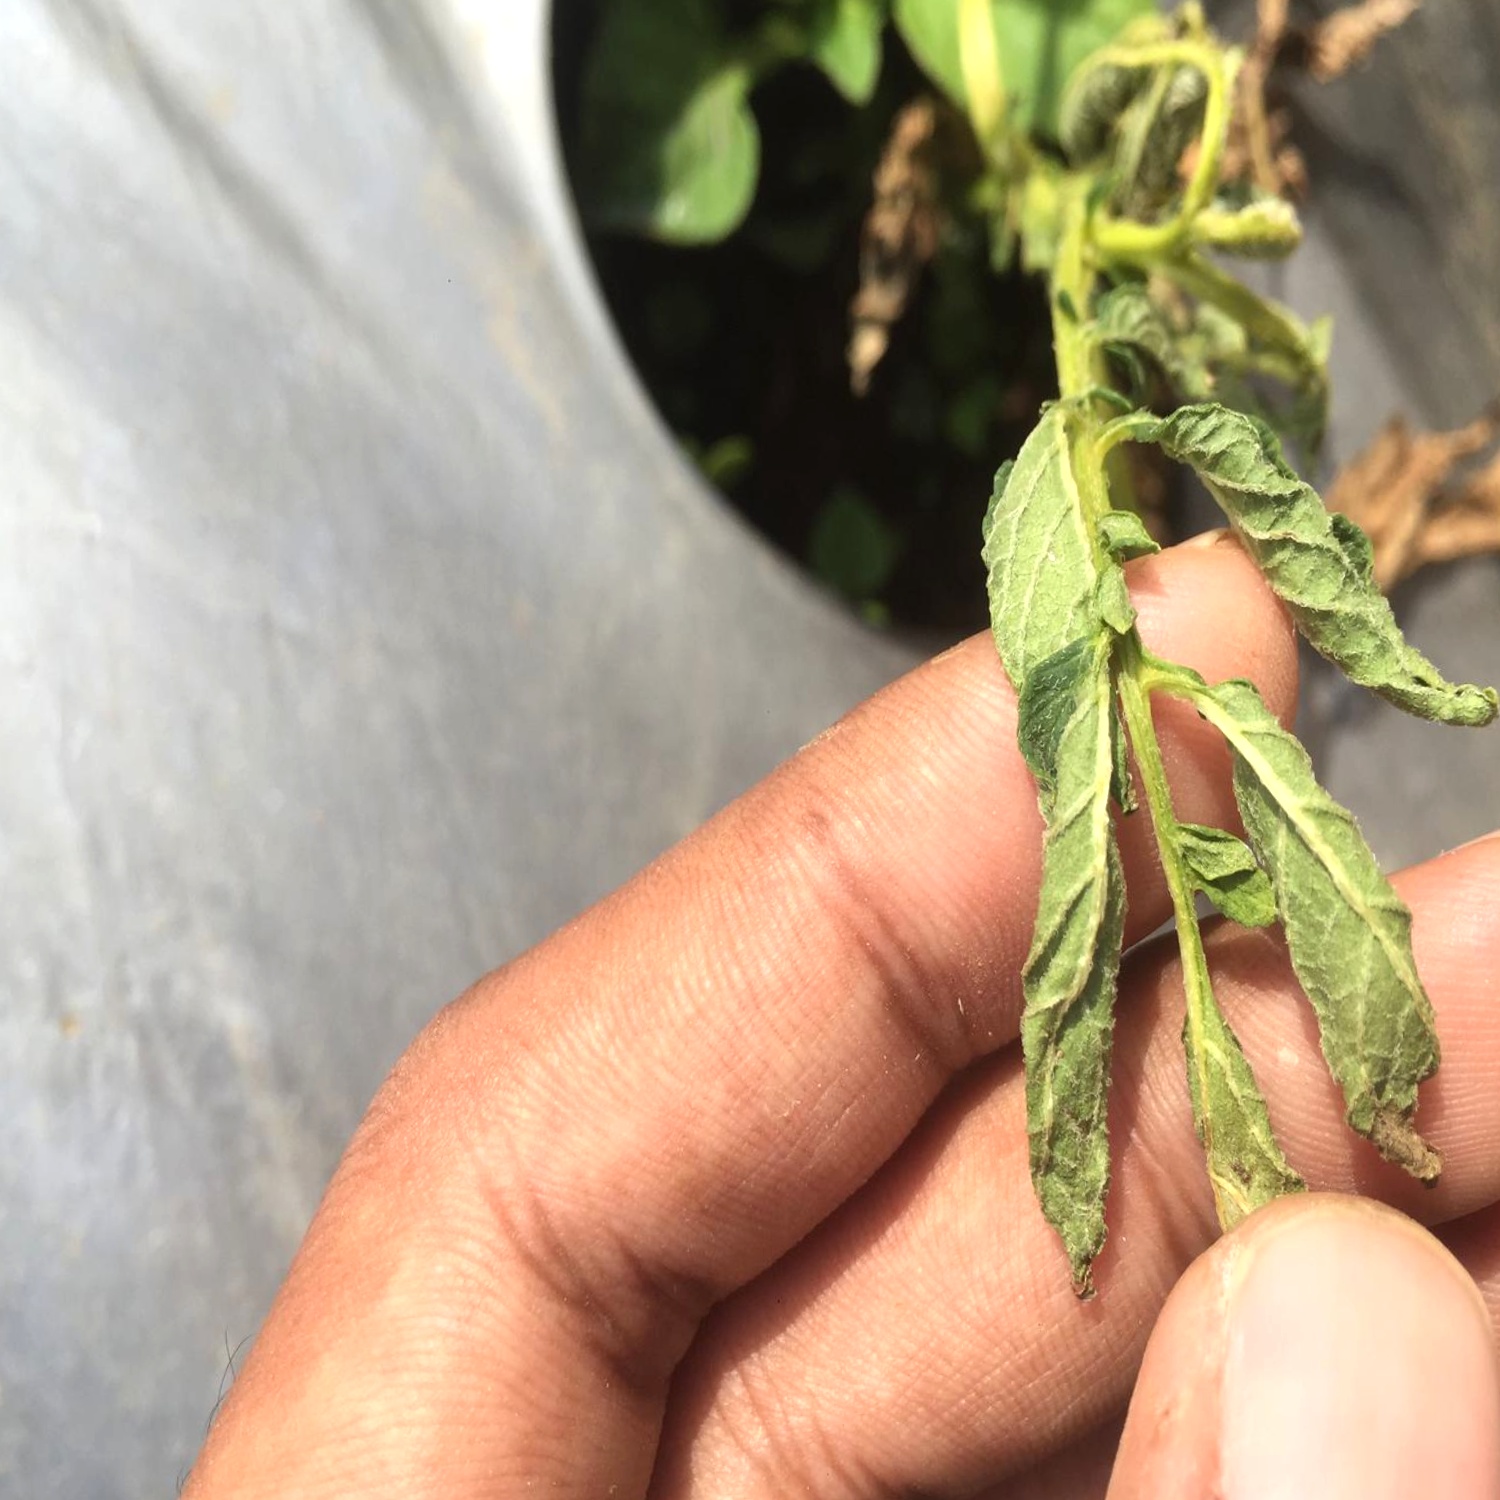
Etiqueta: Pudricion_Parda